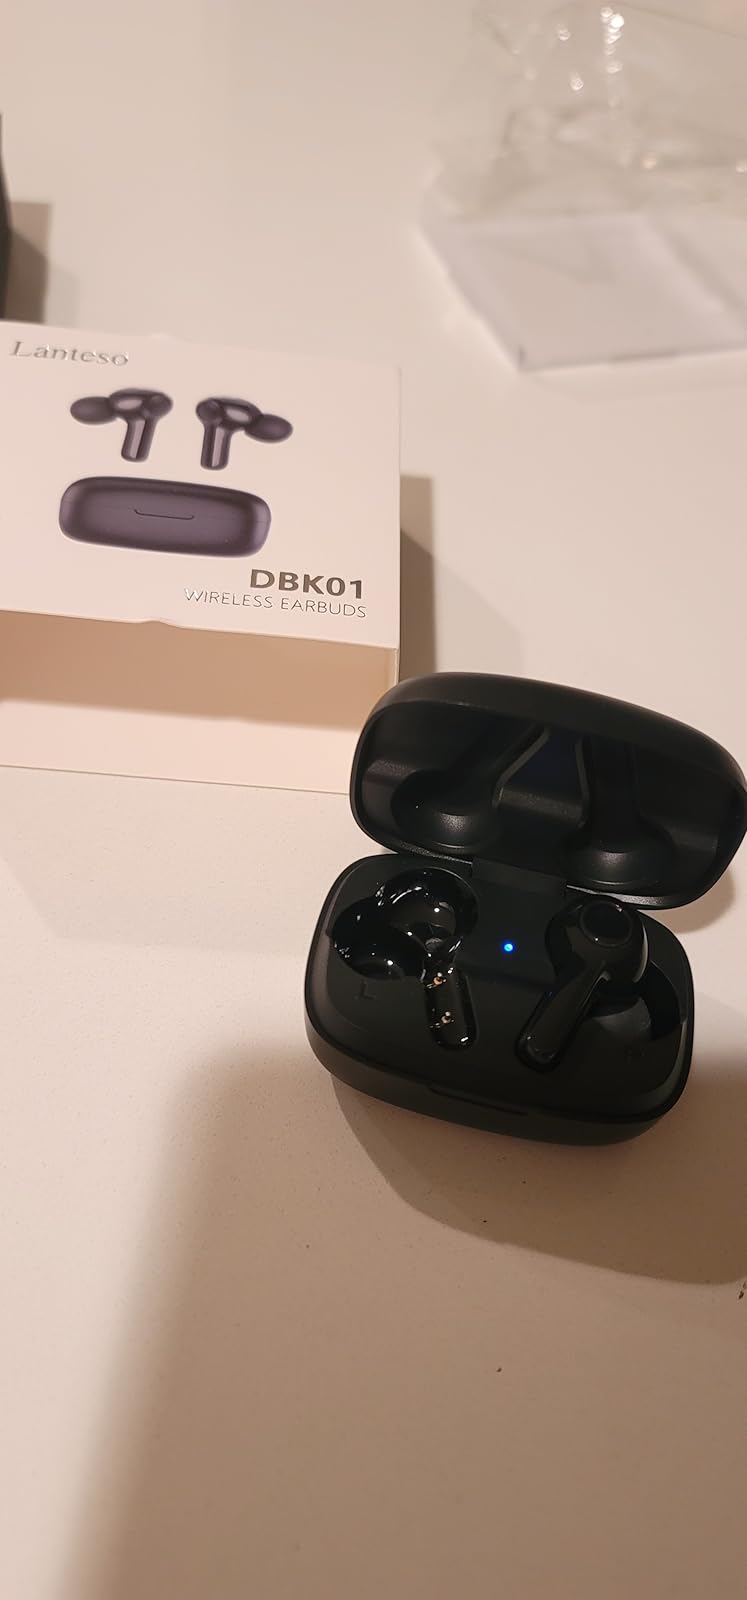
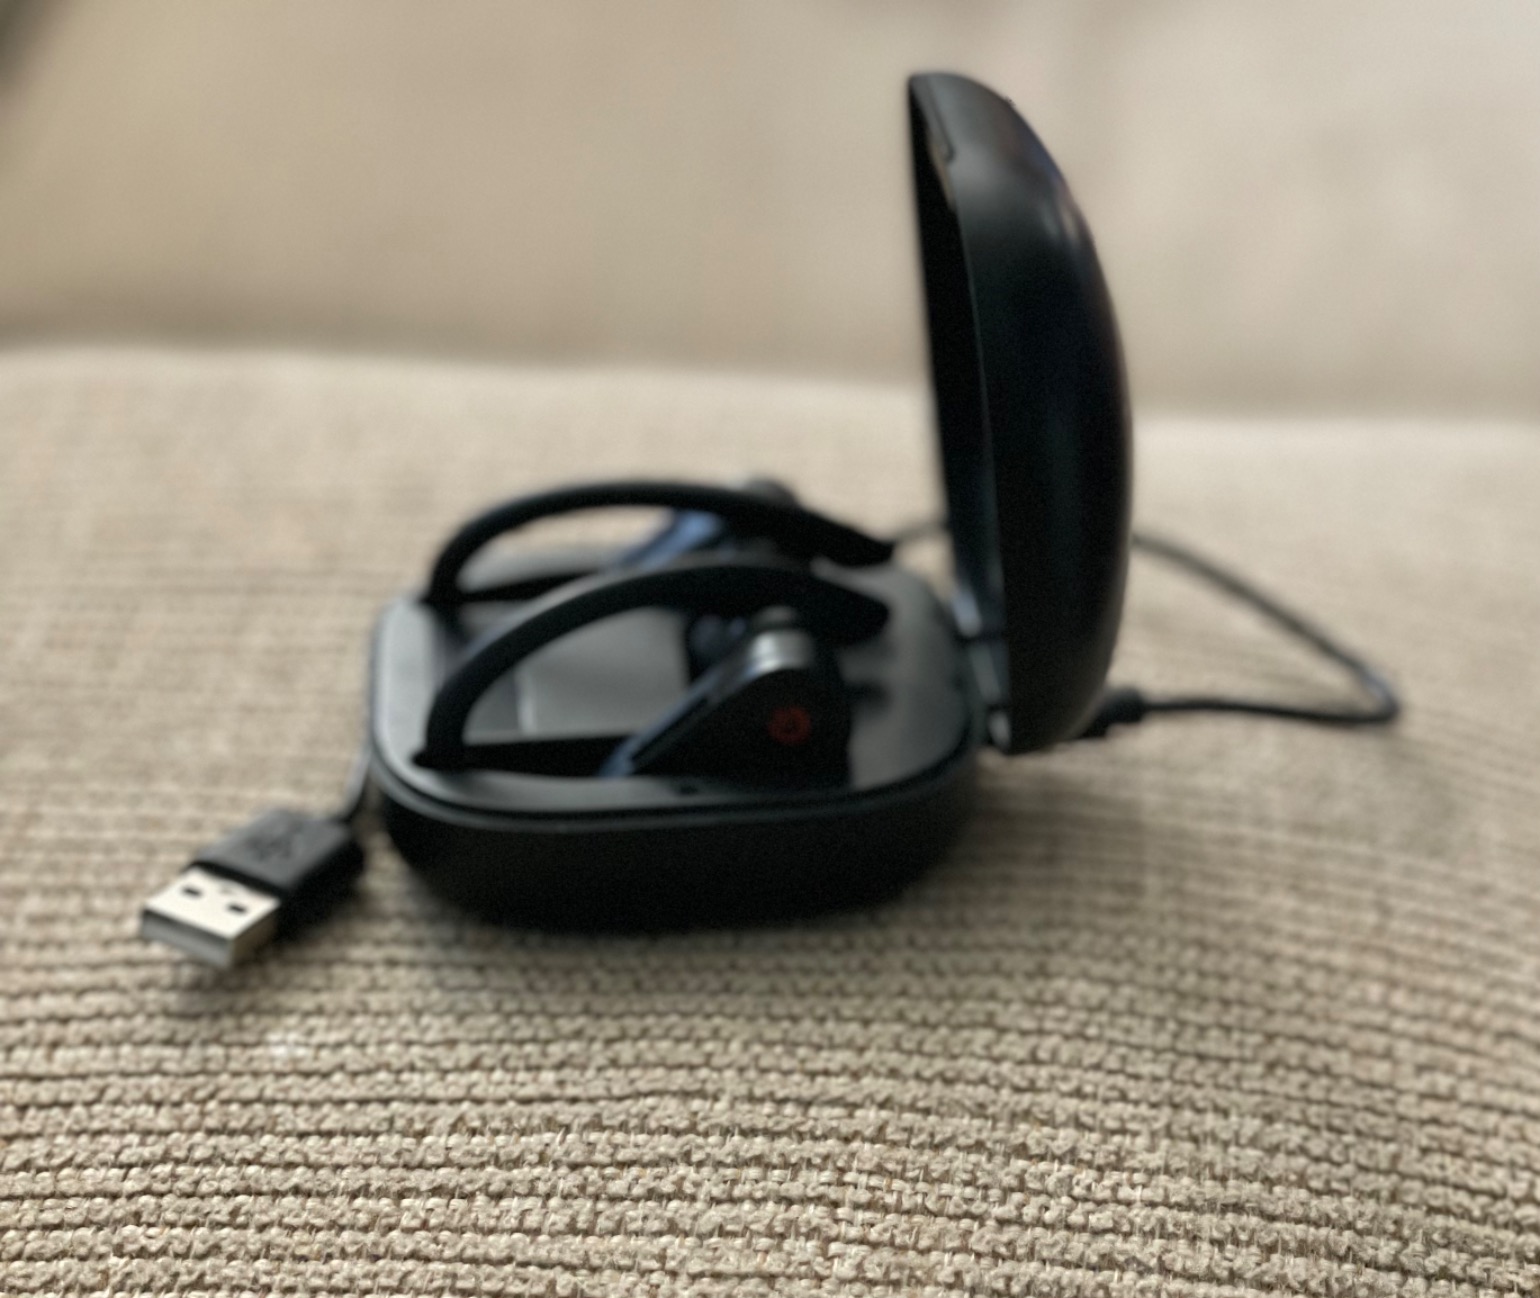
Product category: earbuds
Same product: no